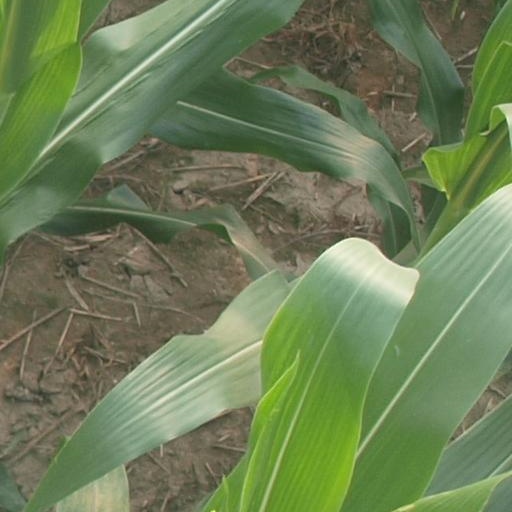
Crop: maize; corn